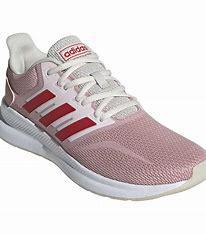
Brand: Adidas
Model: Runfalcon 5